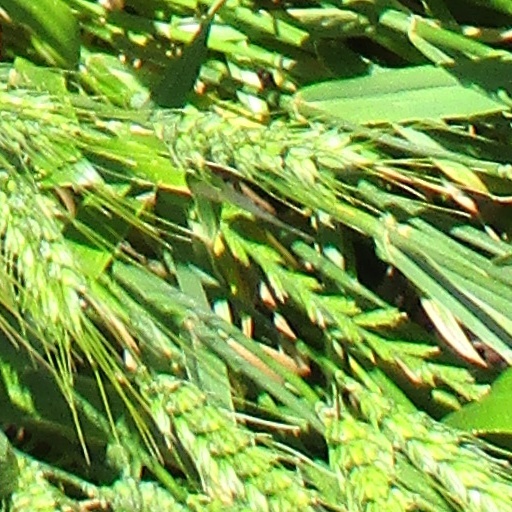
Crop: wheat